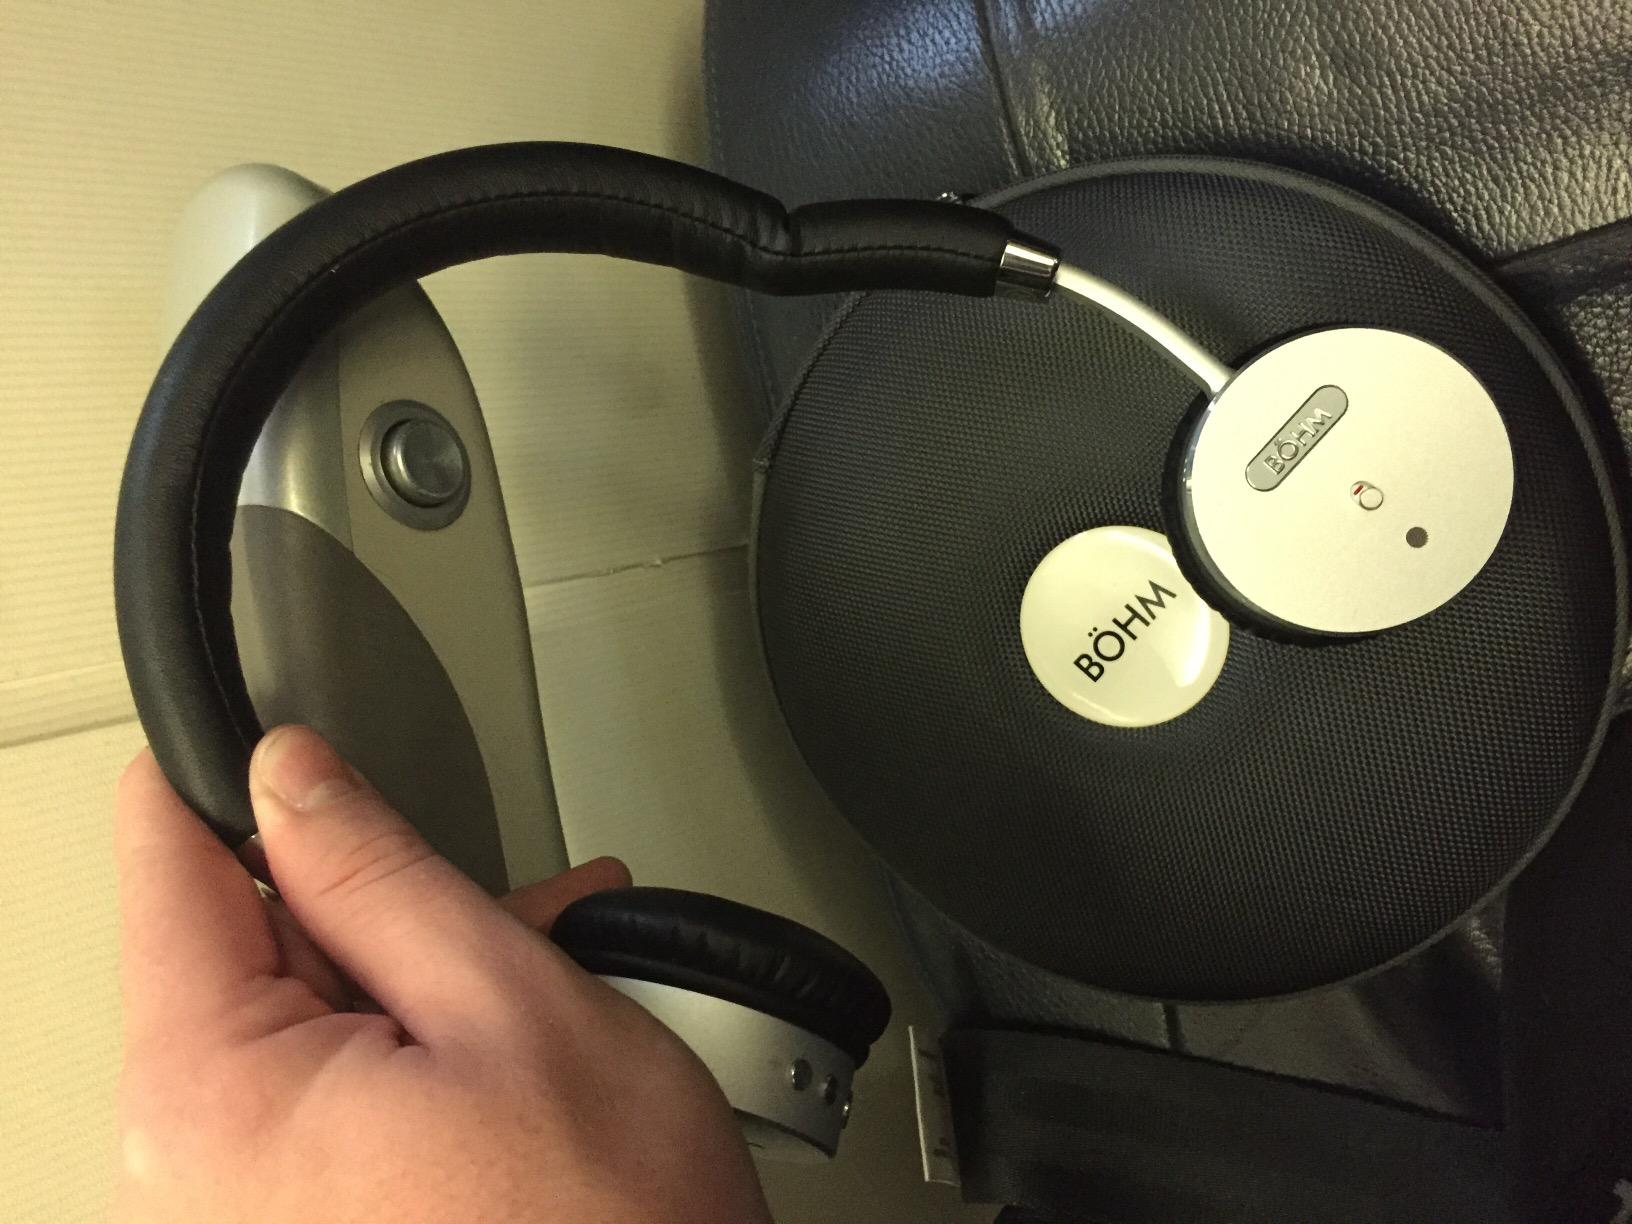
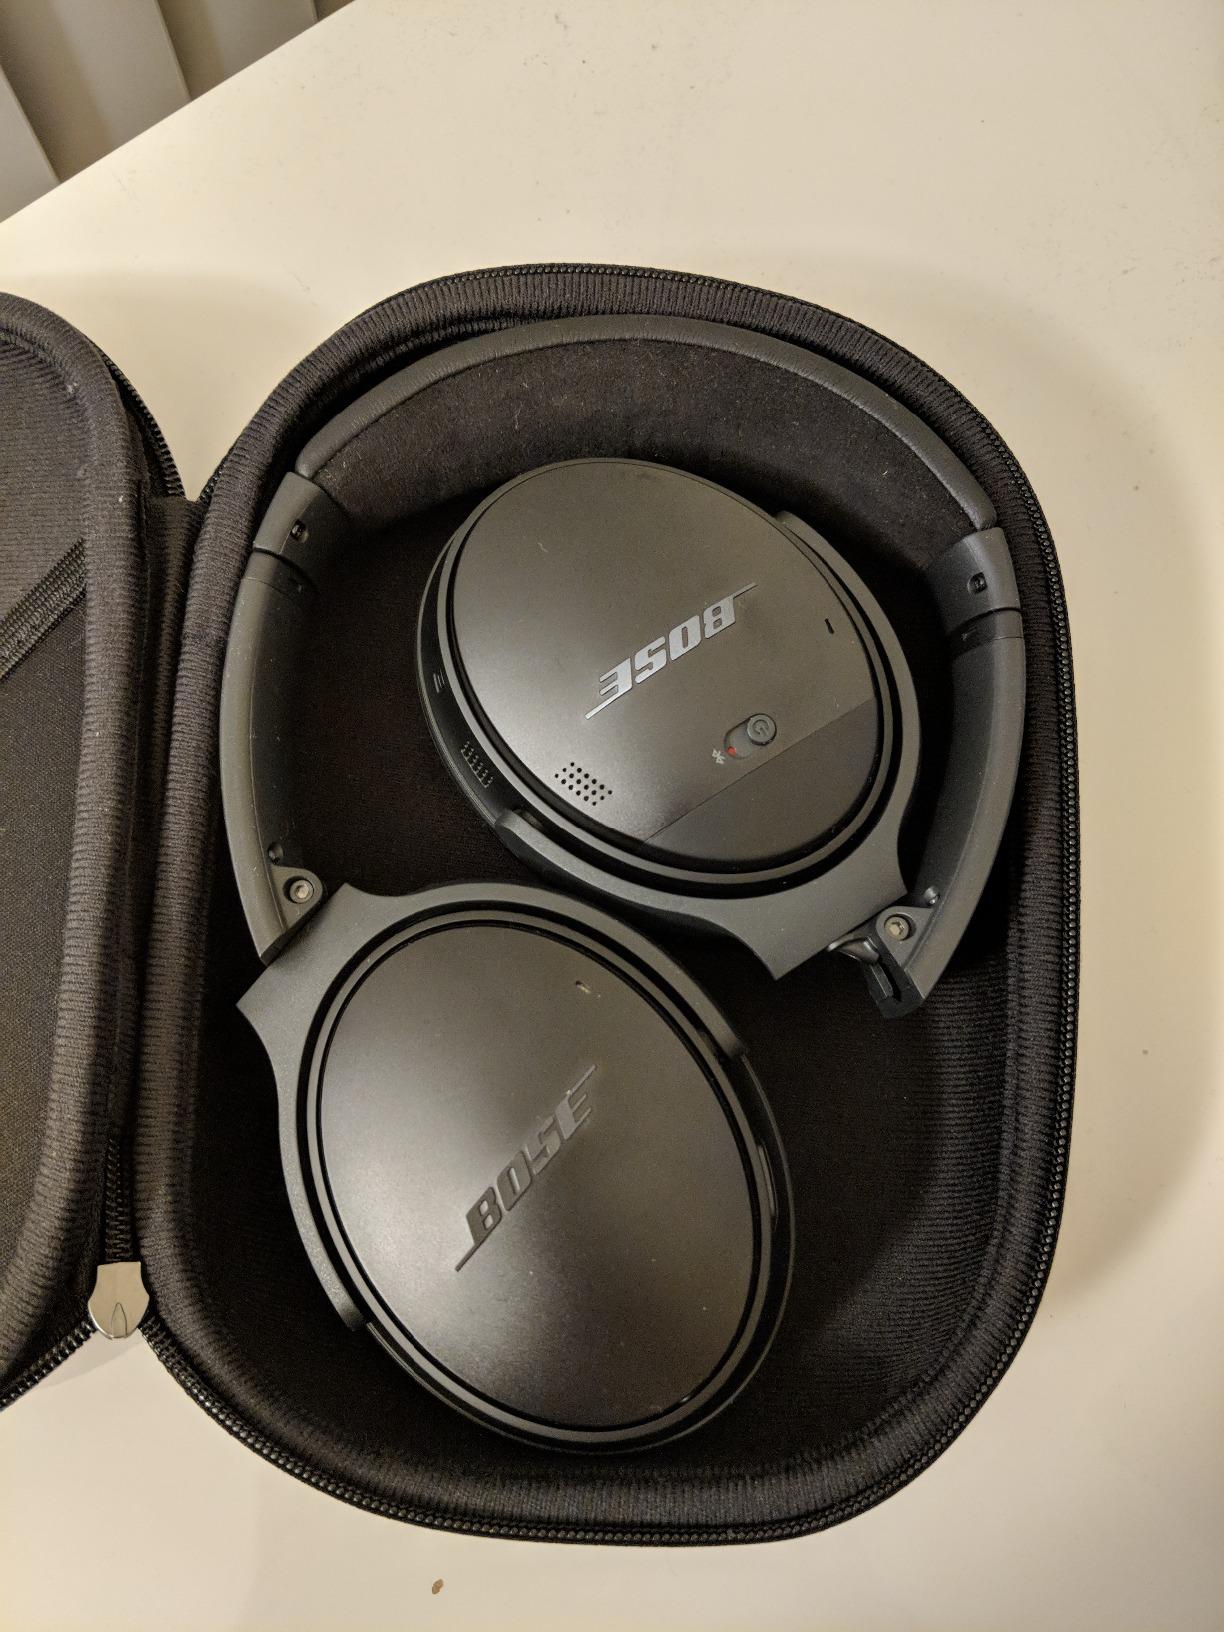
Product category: headphones
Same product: no